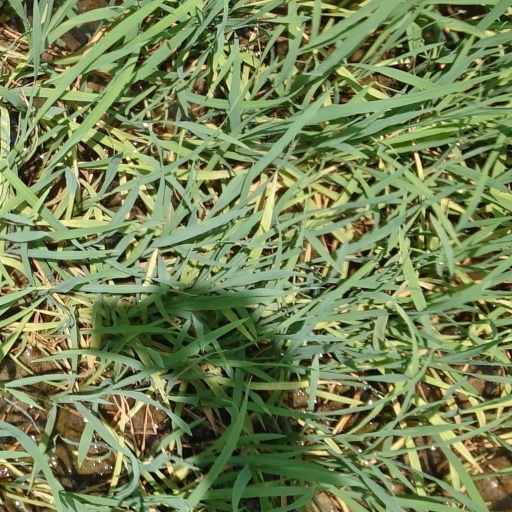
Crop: rice